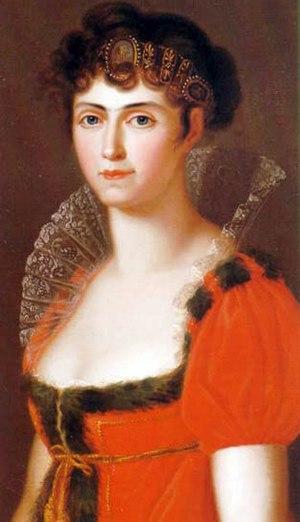
Thérèse Charlotte Louise Frédérique Amélie de Saxe-Hildburghausen, princesse de Saxe-Hildburghausen puis, par son mariage, reine de Bavière, est née le 8 juillet 1792 à Seidingstadt, dans le duché de Saxe-Hildburghausen, et décédée le 26 octobre 1854 à Munich, en Bavière. Membre de la branche albertine de la maison de Wettin, elle est reine de Bavière de 1825 à 1848.